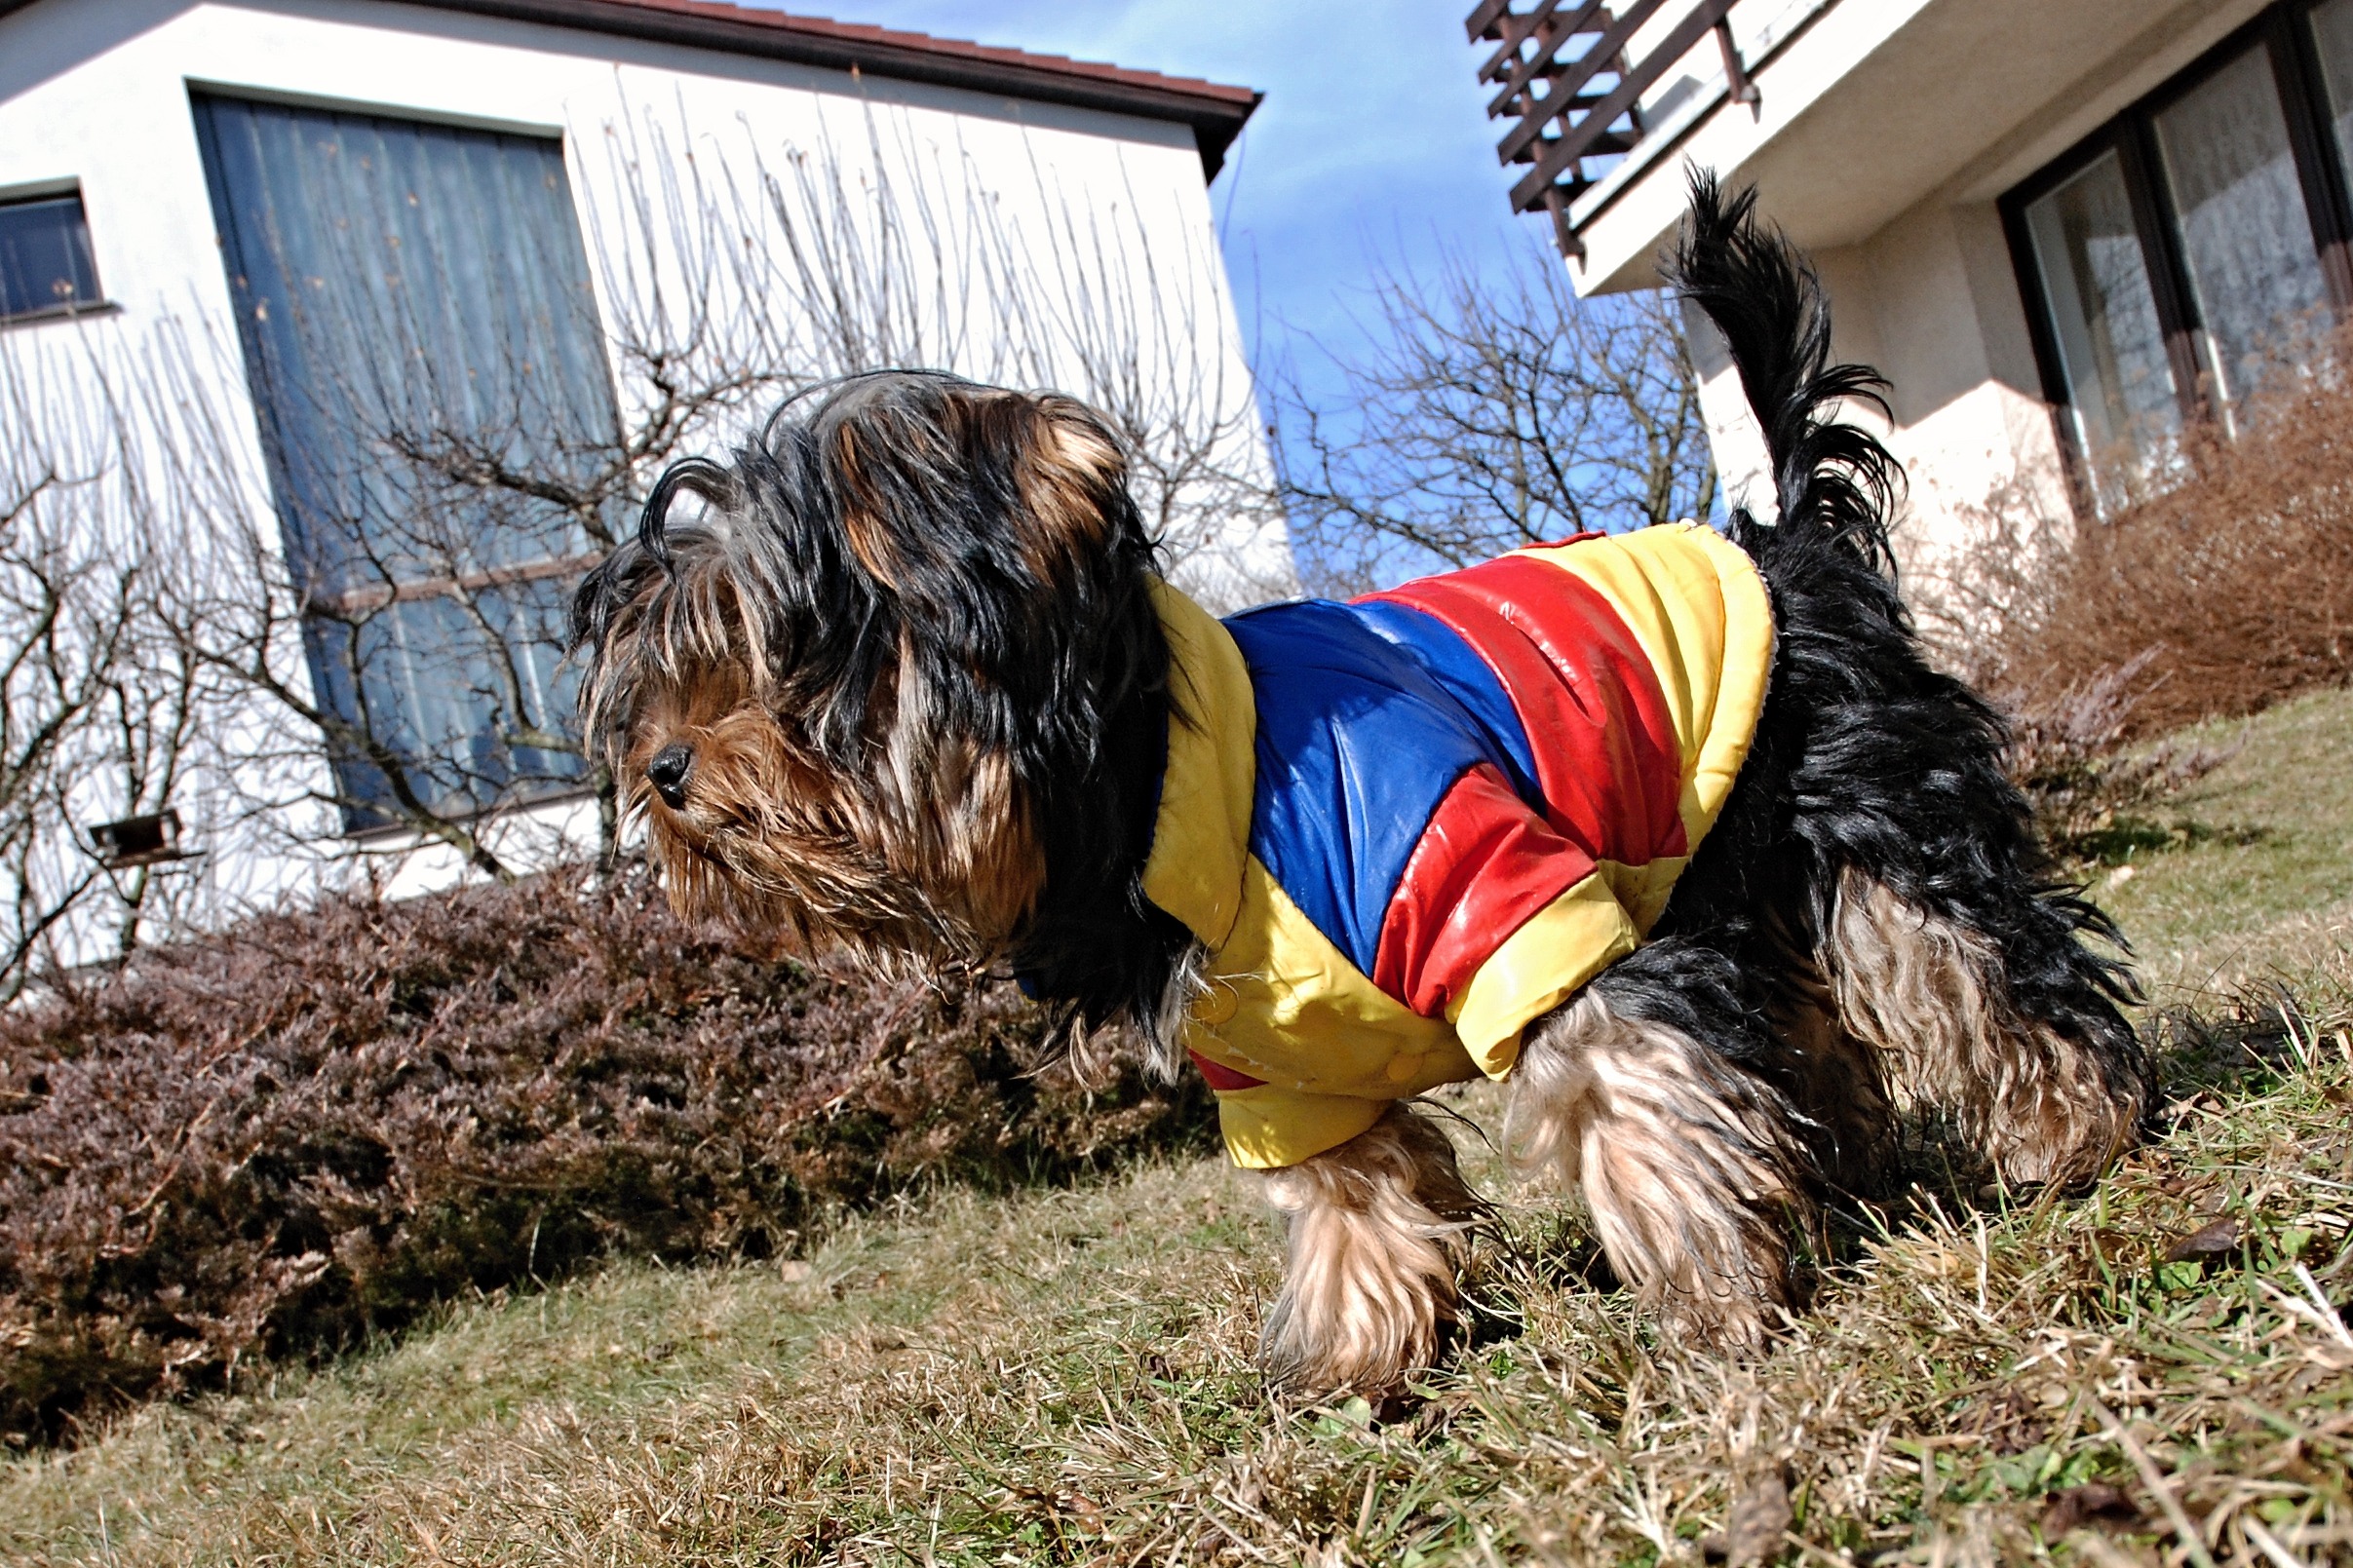
tree, grass, house, dog, garden, pets, yorkshire, shrubs, ball, outfit, dog breed, puppies, yorkshire terrier, dog like mammal